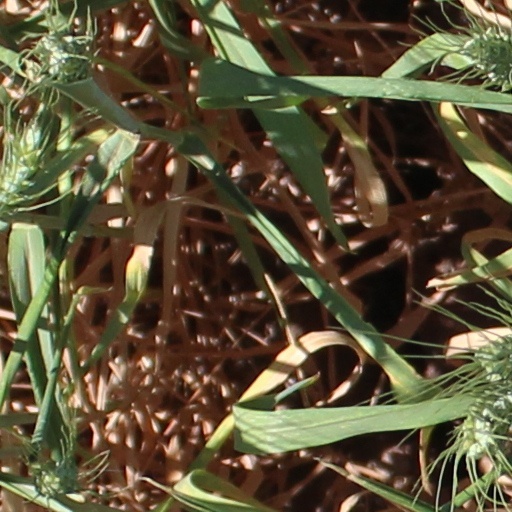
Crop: wheat